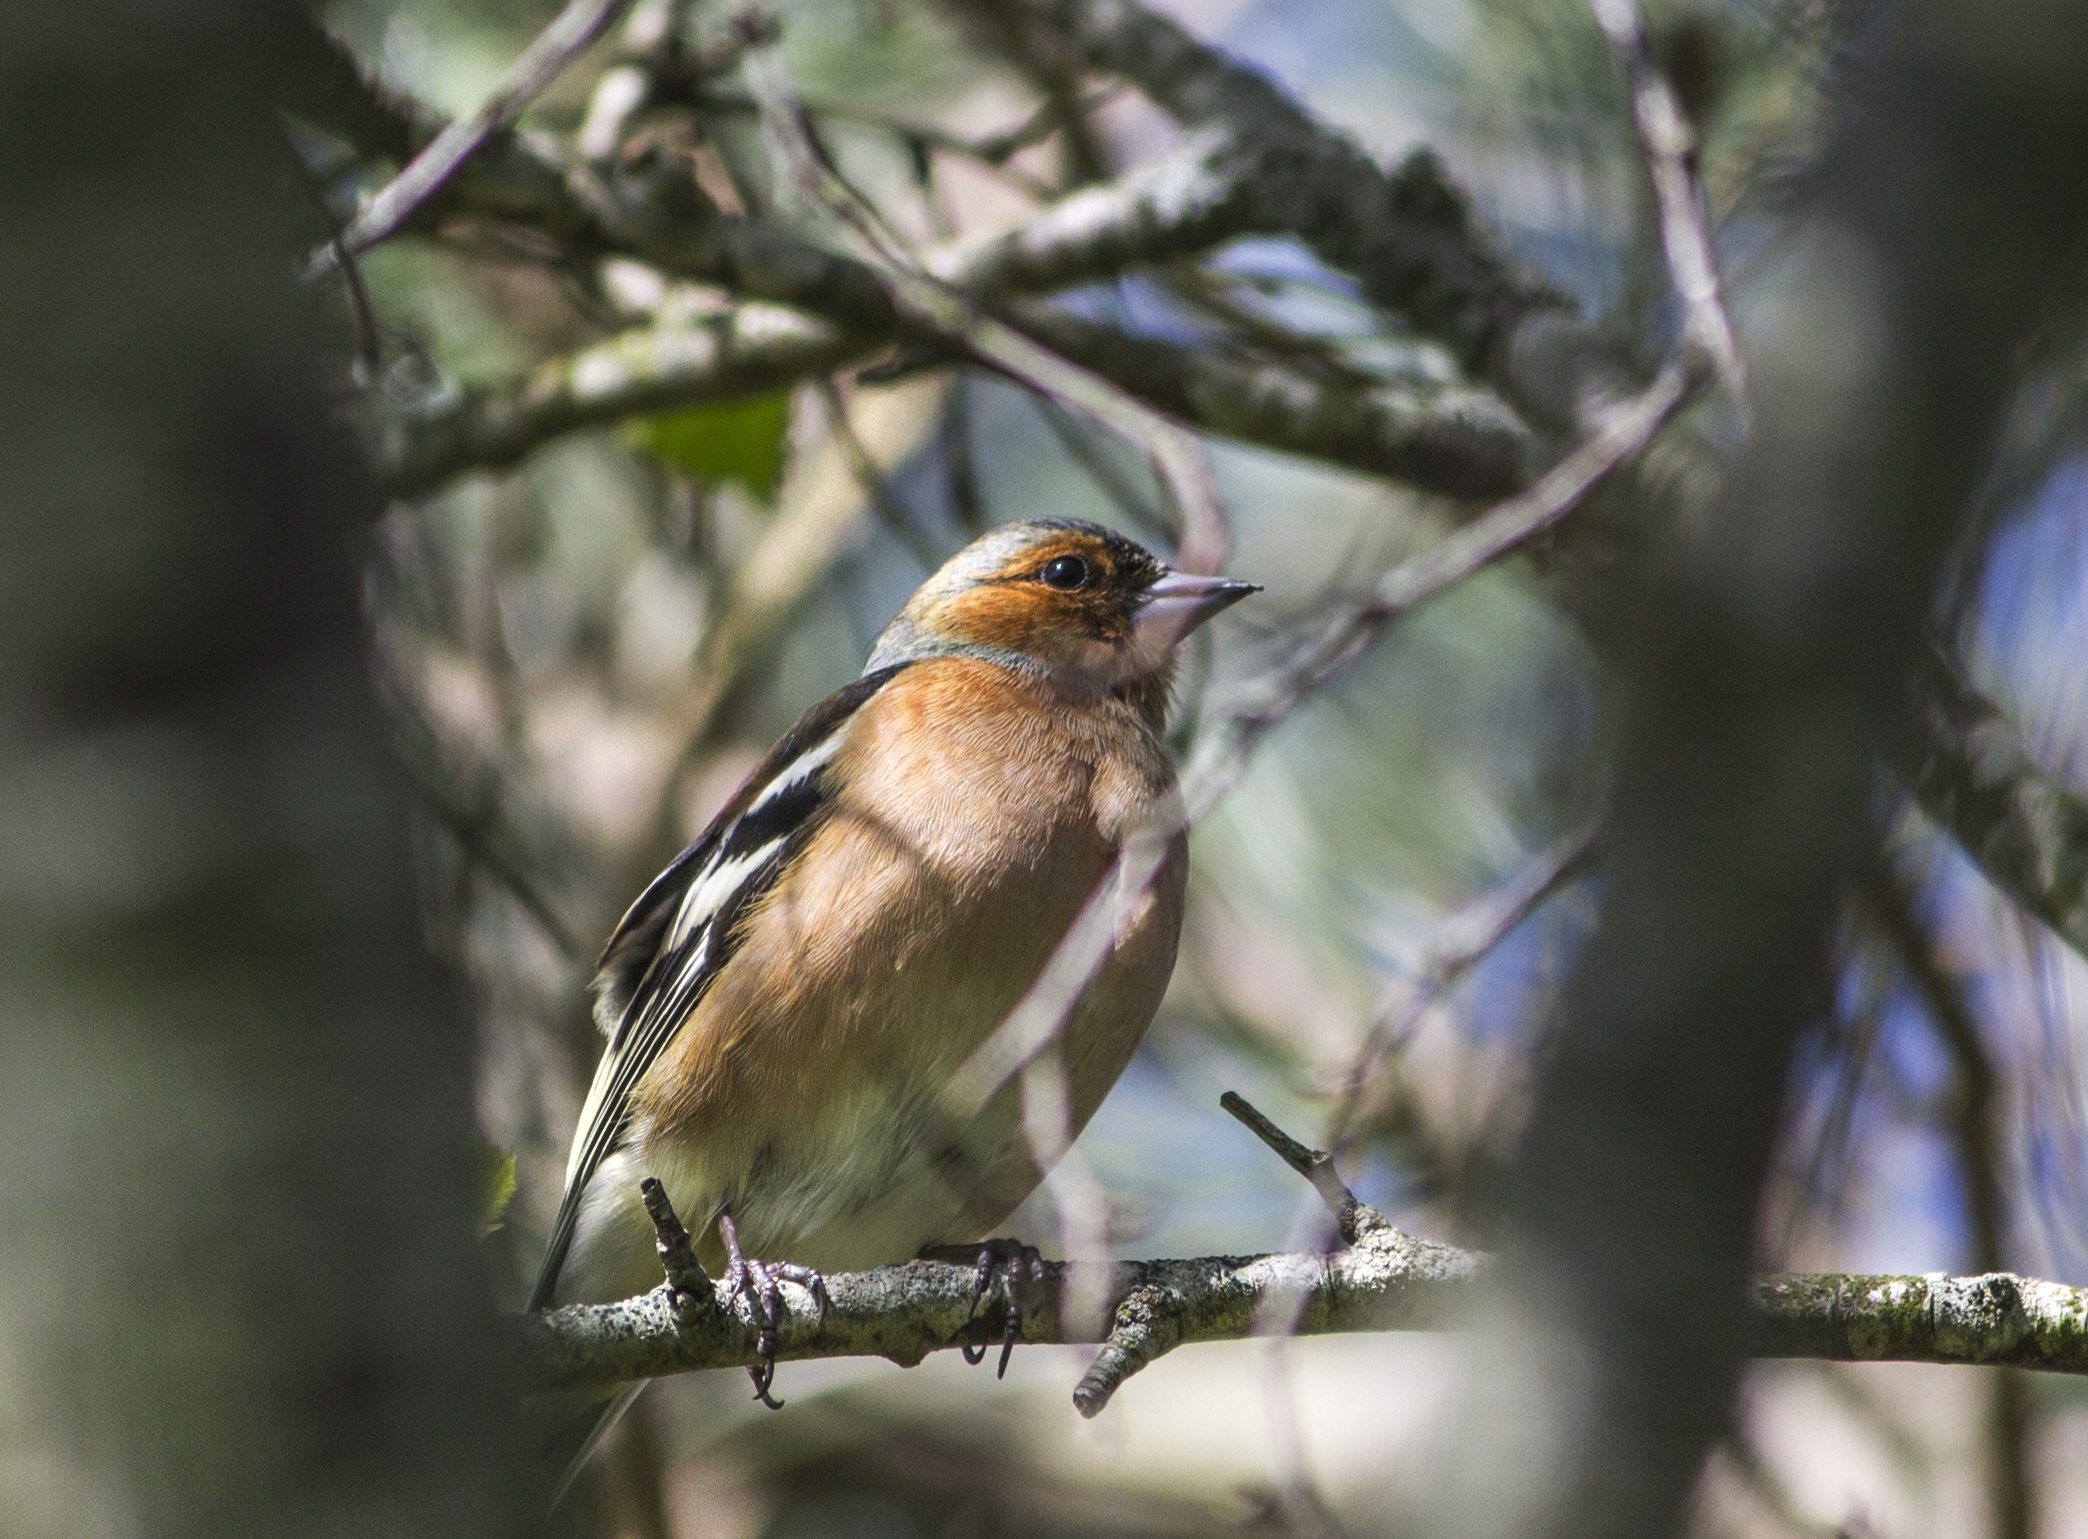
tree, nature, branch, bird, animal, wildlife, wild, red, beak, small, garden, robin, fauna, single, vertebrate, finch, breast, brambling, wren, old world flycatcher, perching bird, emberizidae, nightingale, european robin